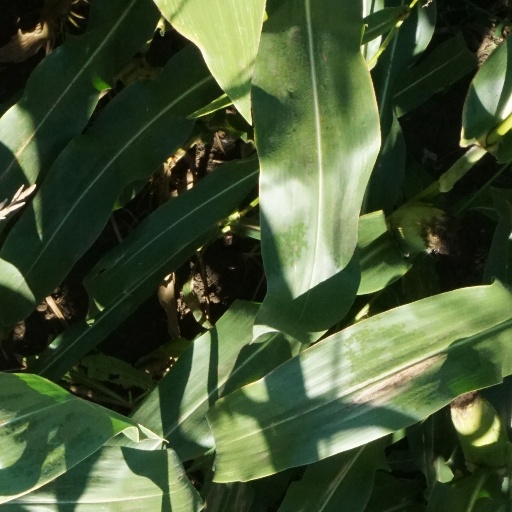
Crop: maize; corn